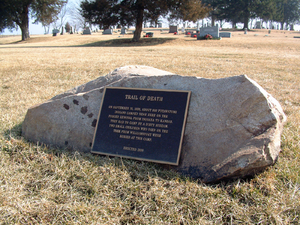
Le comté de Warren est un comté de l'État de l'Indiana, aux États-Unis, situé dans la partie occidentale de cet État, entre la frontière avec l'Illinois et la Wabash River. Avant l'arrivée des colons d'origine européenne au début du XIXᵉ siècle, la région était habitée par plusieurs tribus amérindiennes. Le comté a été officiellement fondé en 1827 en tant que 55ᵉ comté de l'Indiana. Son siège est Williamsport.